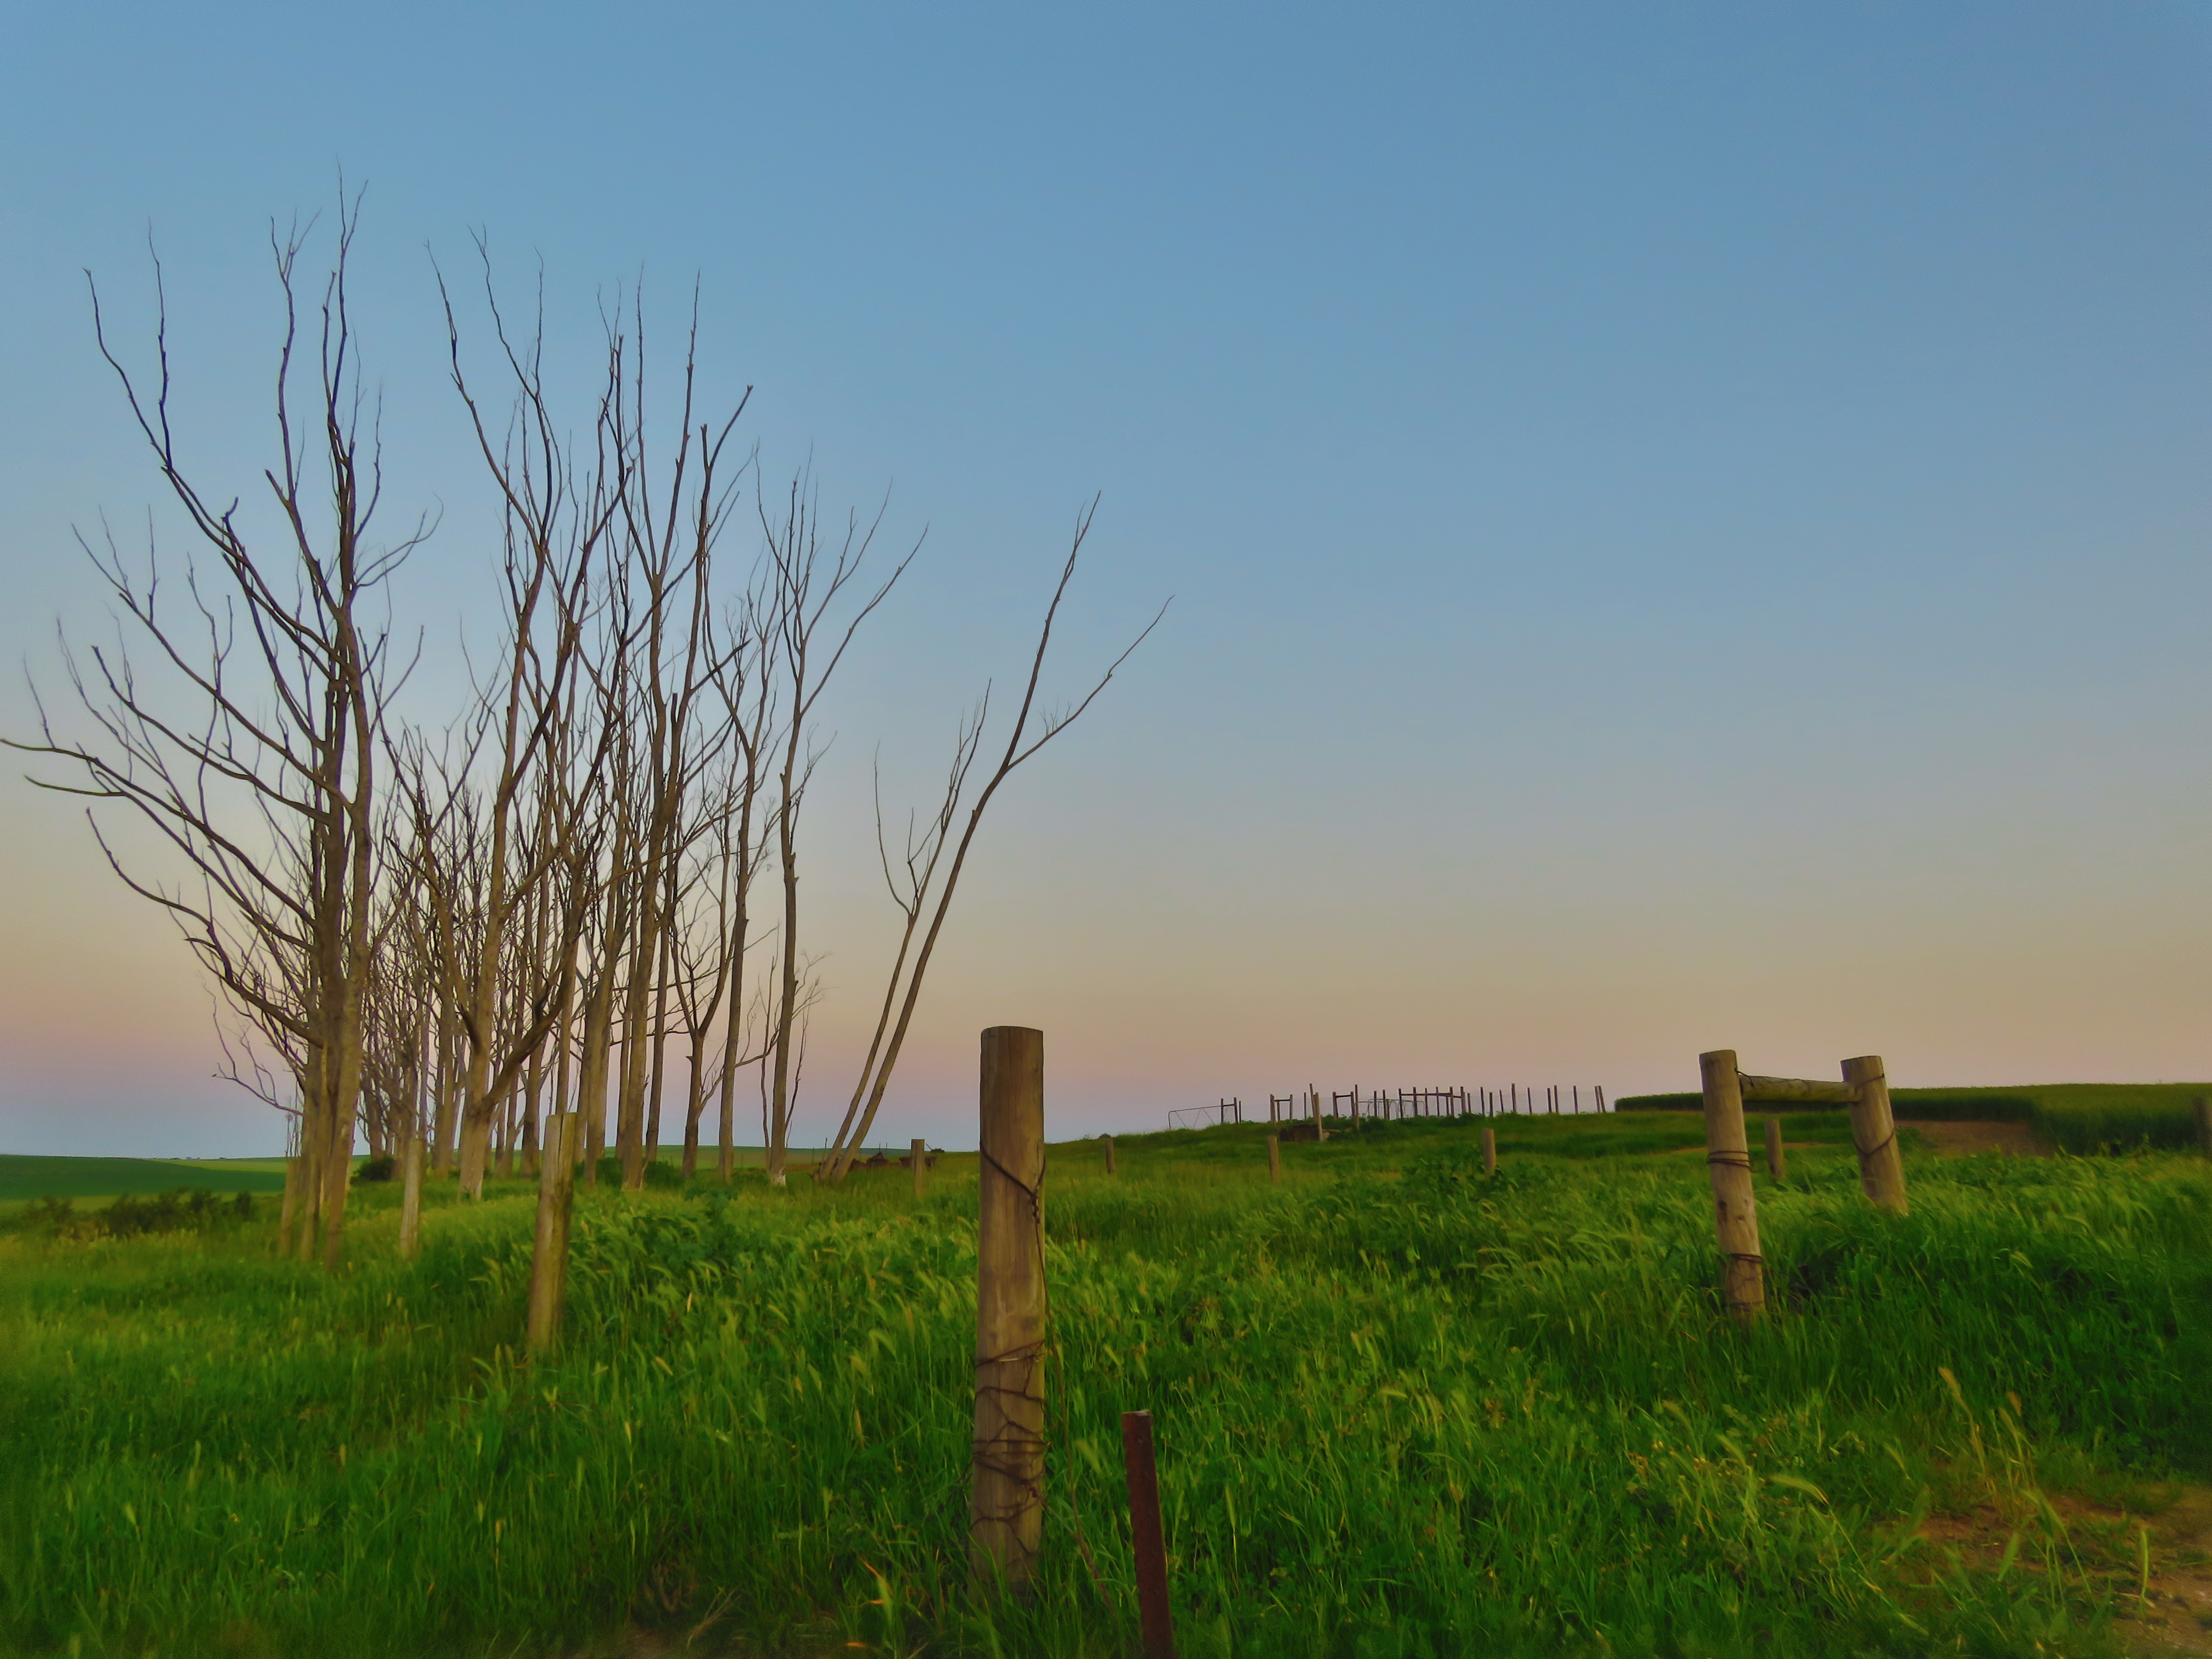
landscape, tree, nature, forest, grass, horizon, marsh, light, fence, sky, wood, road, field, farm, meadow, prairie, countryside, sunlight, morning, hill, wind, old, land, country, summer, travel, dusk, wild, rural, green, scenic, color, pasture, natural, scenery, shadow, blue, agriculture, tourism, savanna, plain, farmland, outdoors, grassland, wooden, wetland, scene, woodland, habitat, ecosystem, destination, south africa, steppe, rural area, cape town, natural environment, grass family, land lot